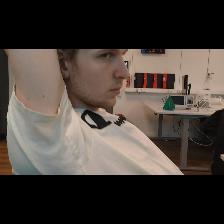
Label: Human